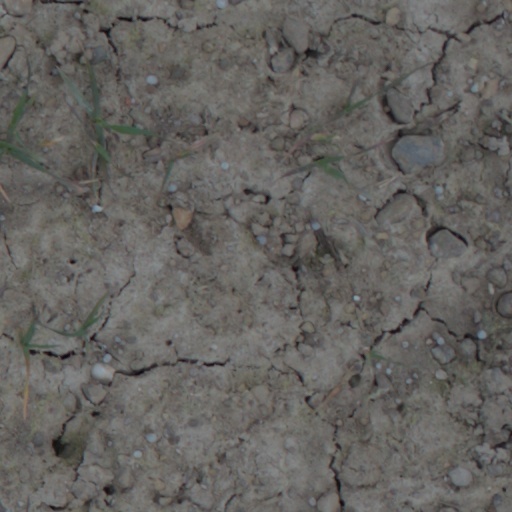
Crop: wheat